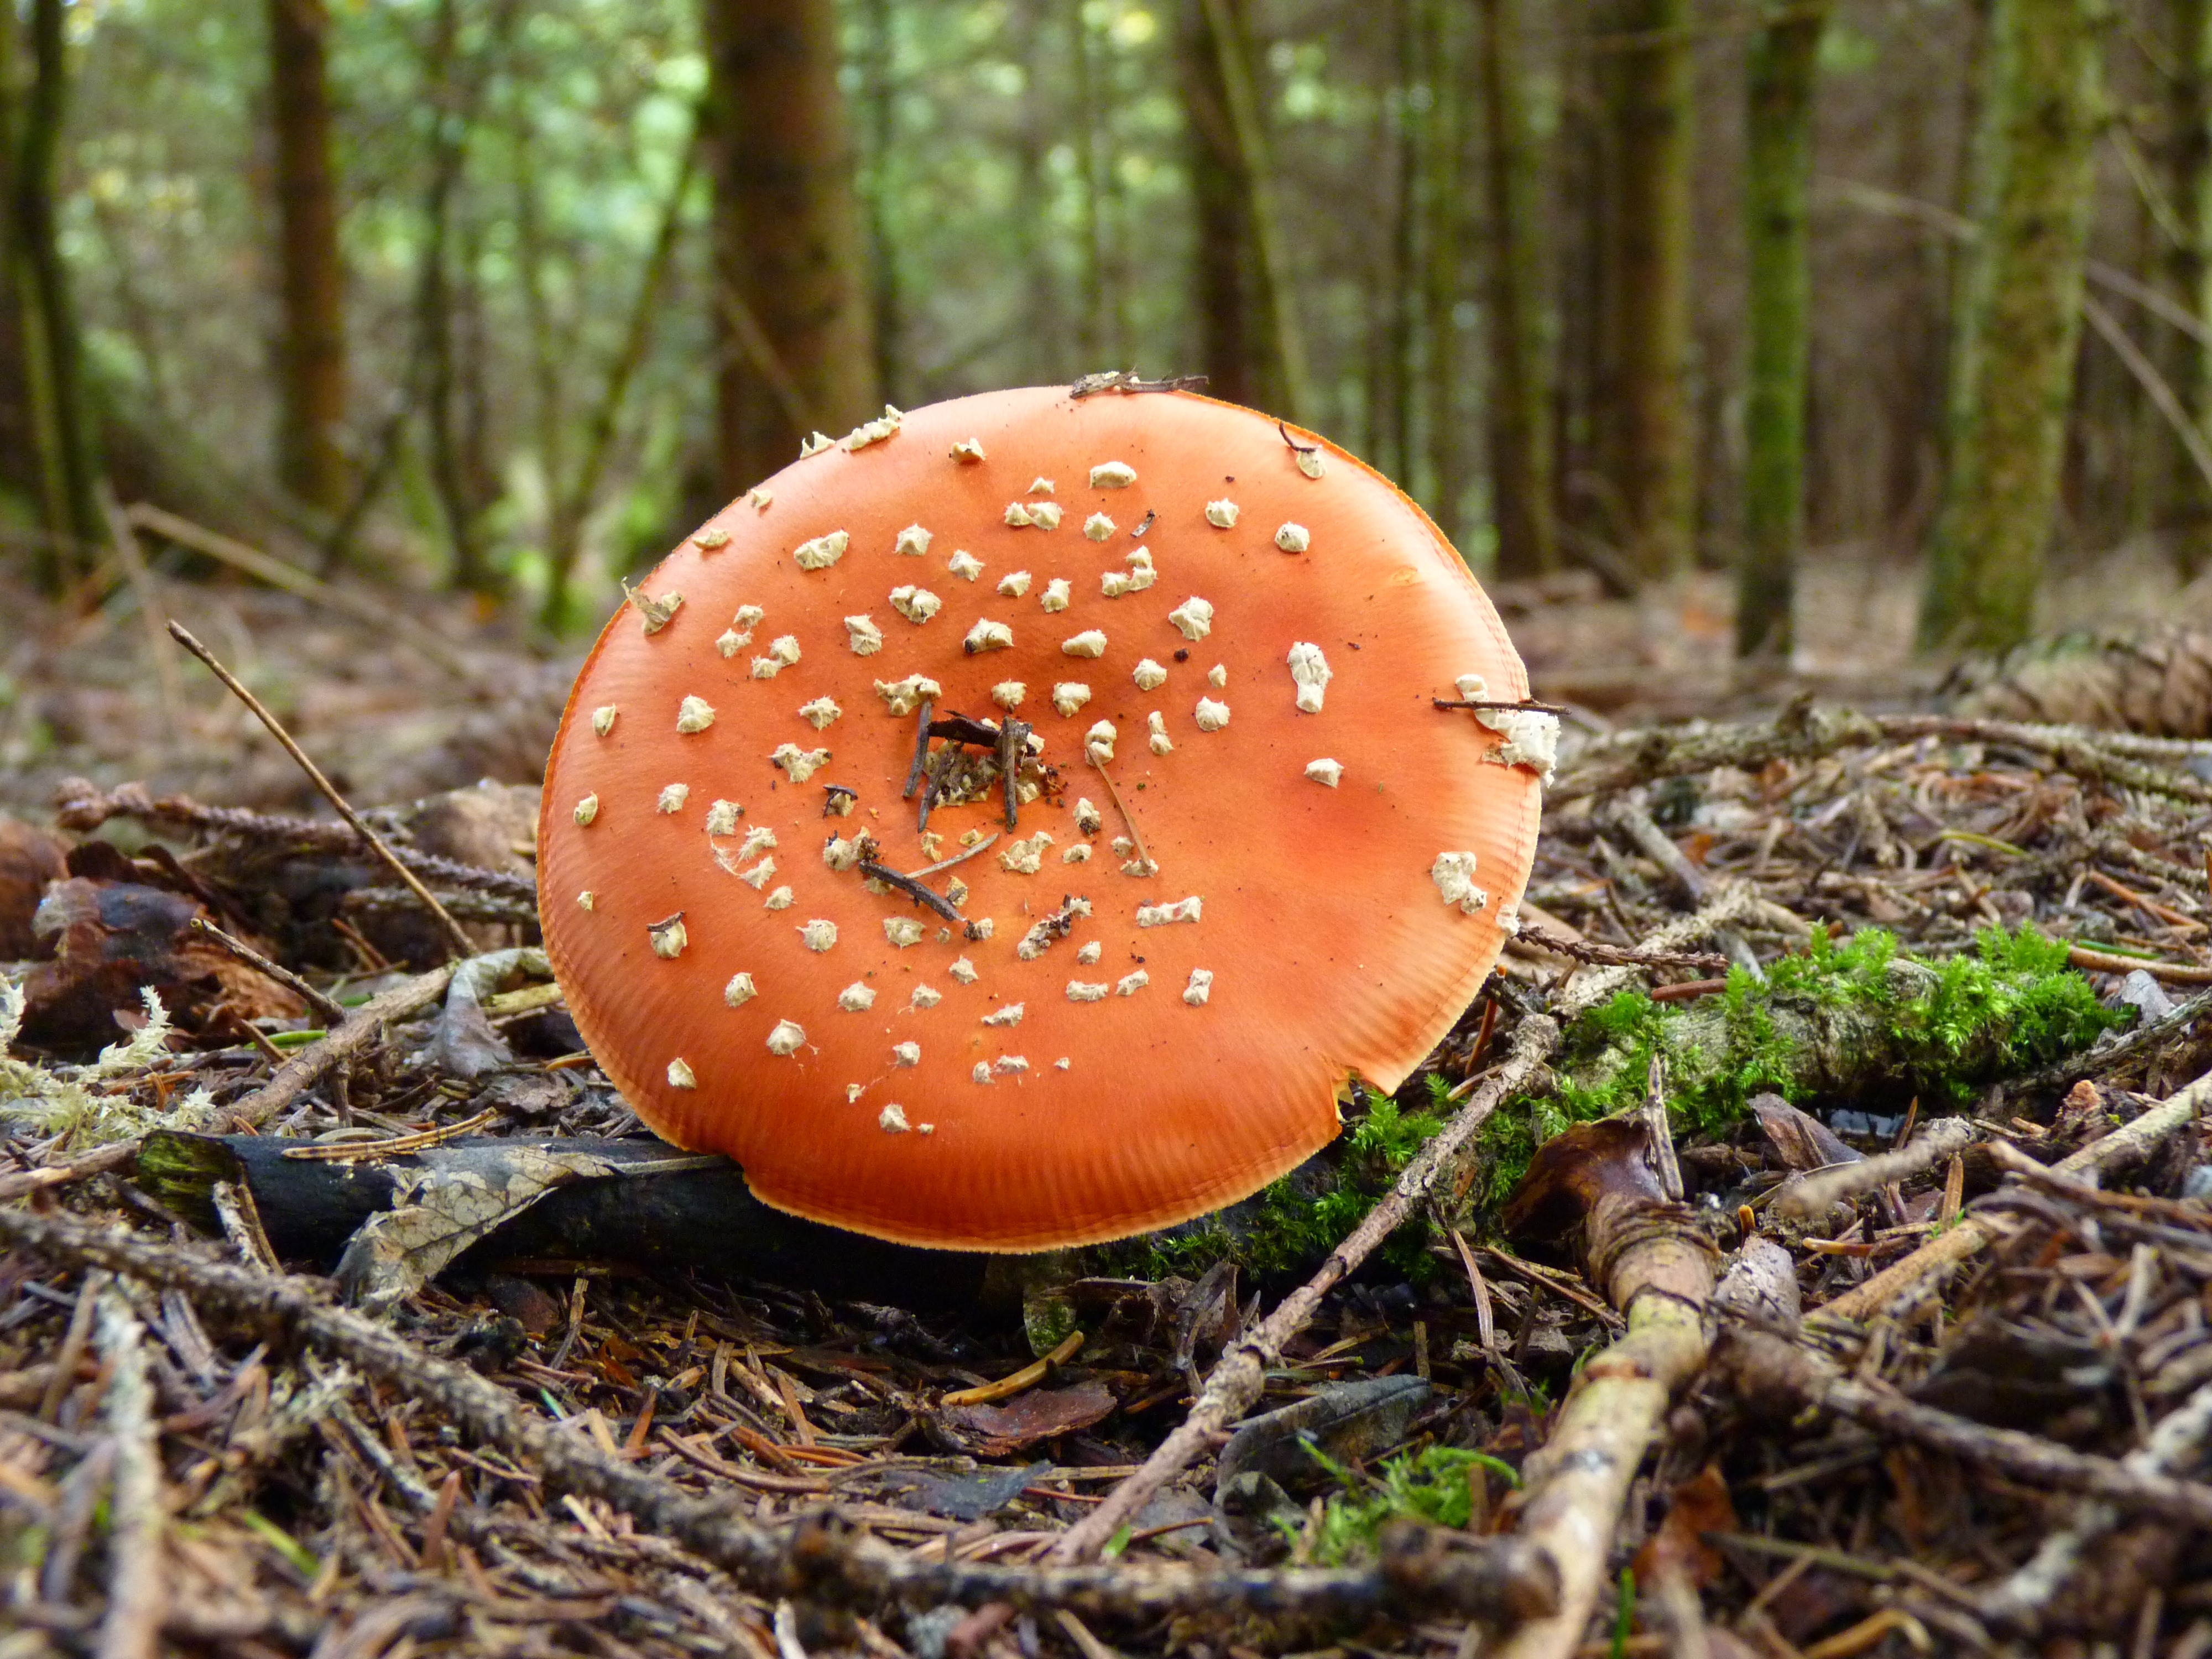
nature, forest, white, red, autumn, botany, mushroom, flora, season, fauna, fungus, fly agaric, woodland, habitat, agaric, bolete, amanita muscaria, points, agaricus, red fly agaric mushroom, macro photography, edible mushroom, medicinal mushroom, agaricomycetes, agaricaceae, penny bun, pil